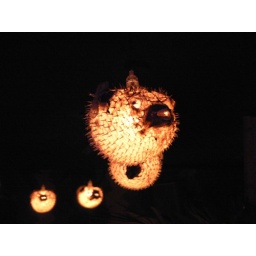
blow fish lights in Hula bar